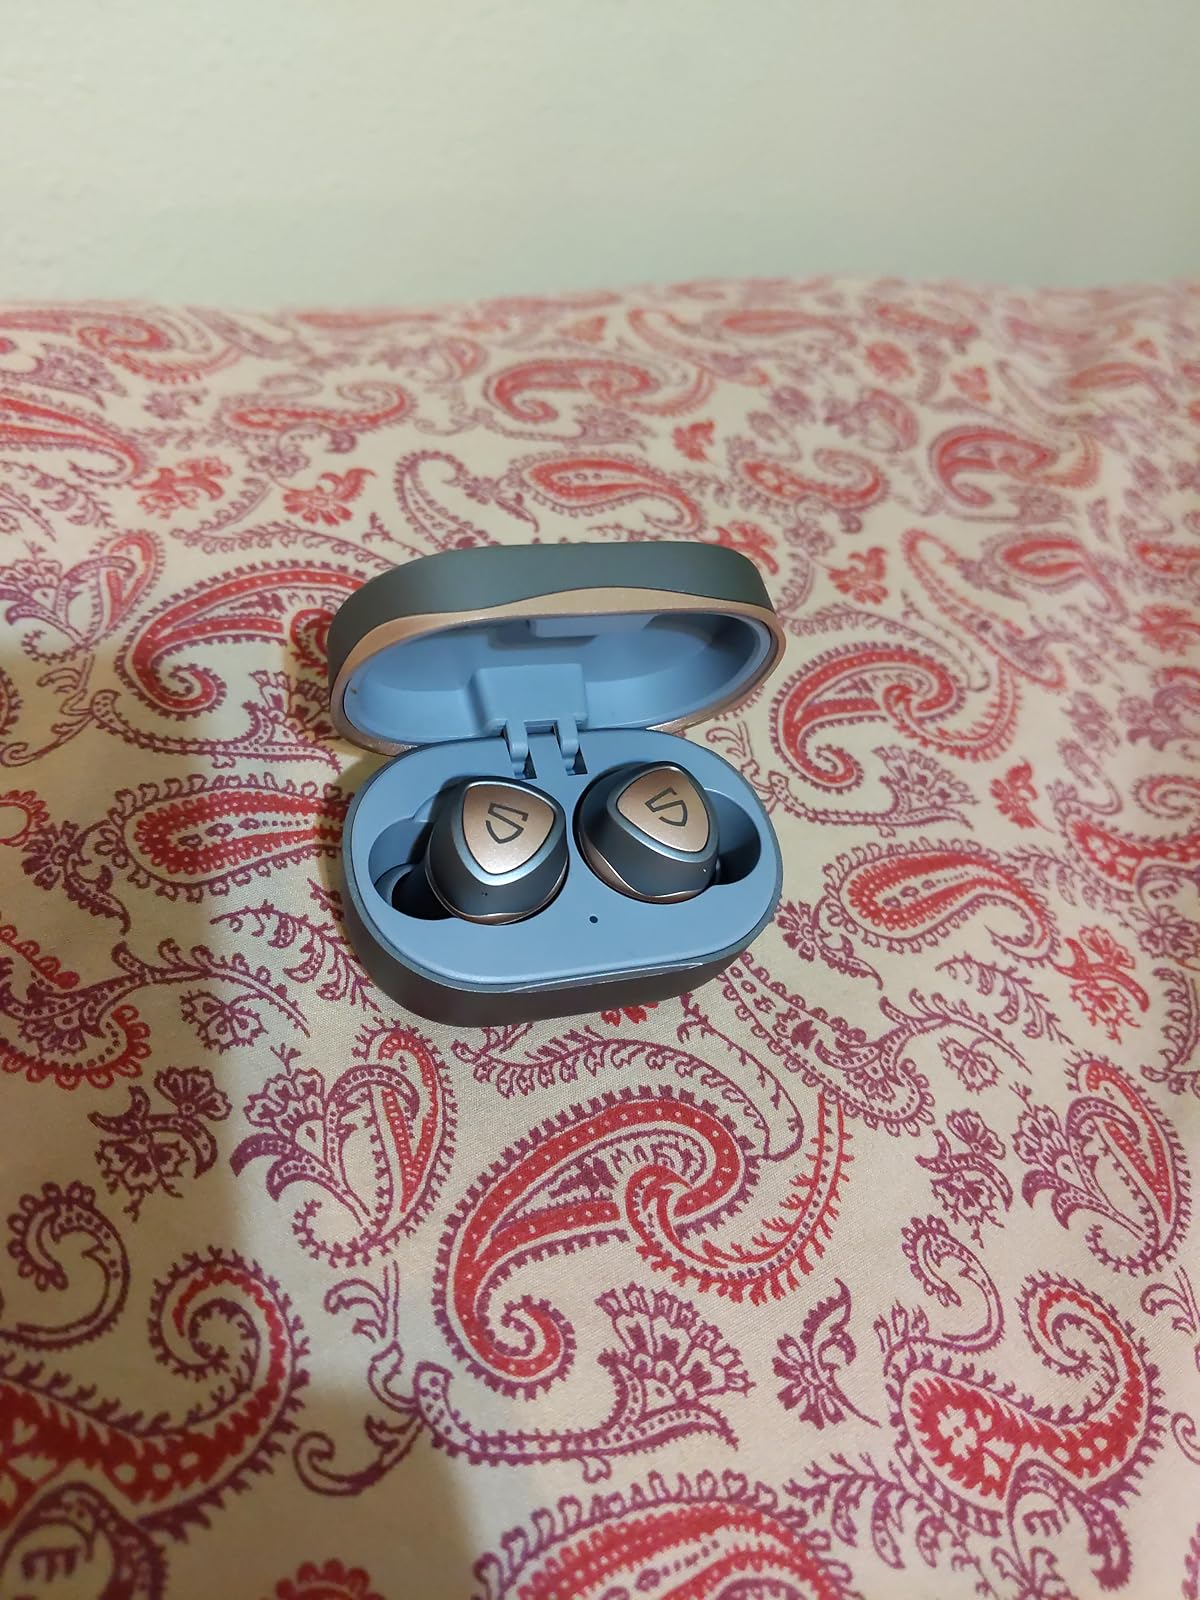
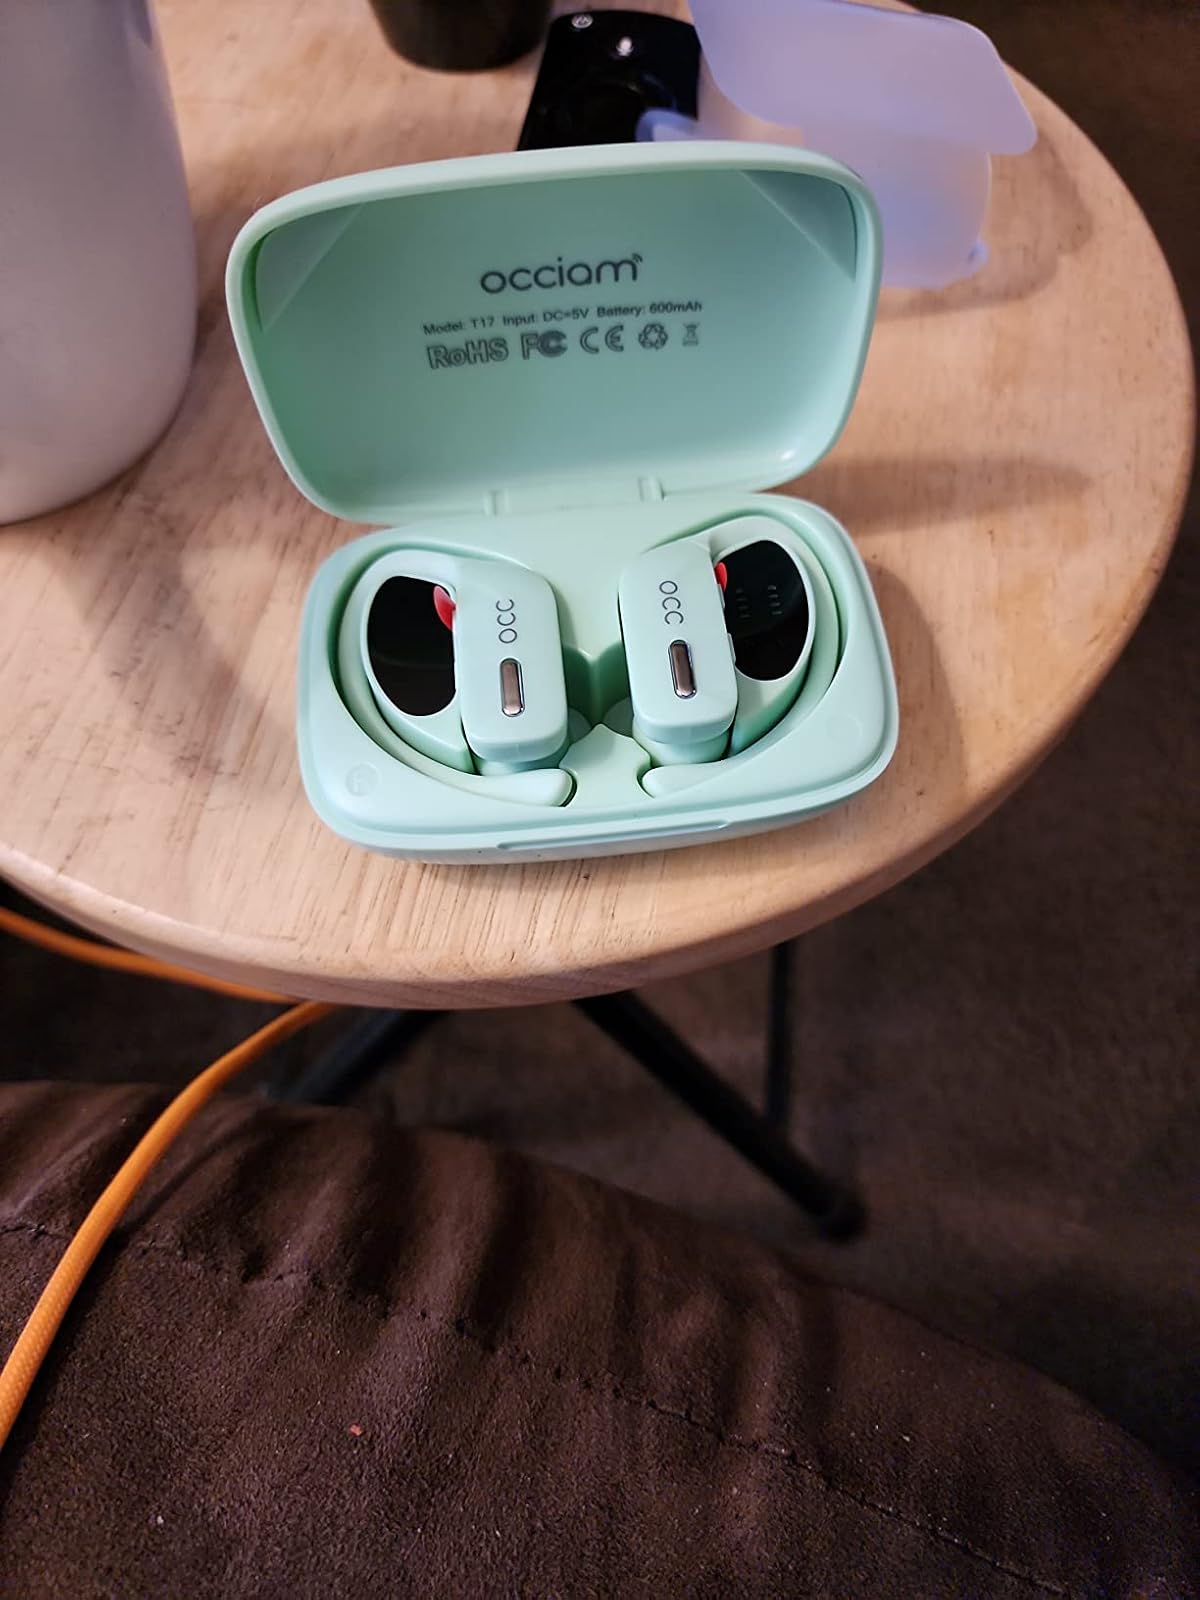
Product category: earbuds
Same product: no